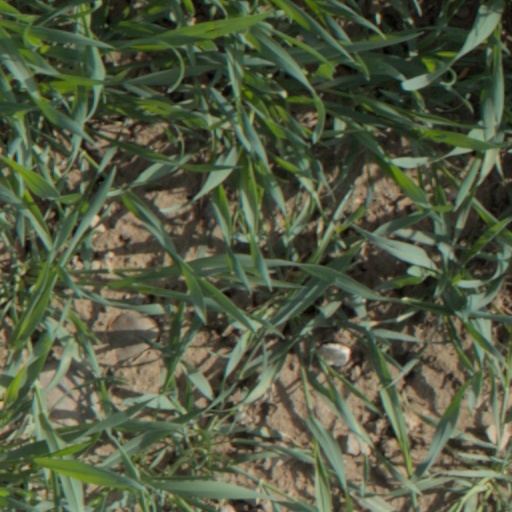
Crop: wheat